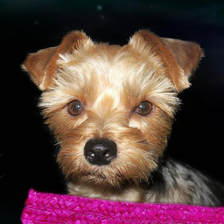
Label: animals